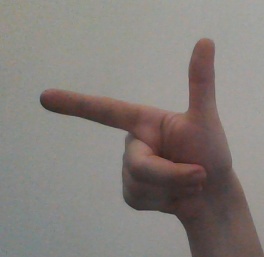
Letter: yaa